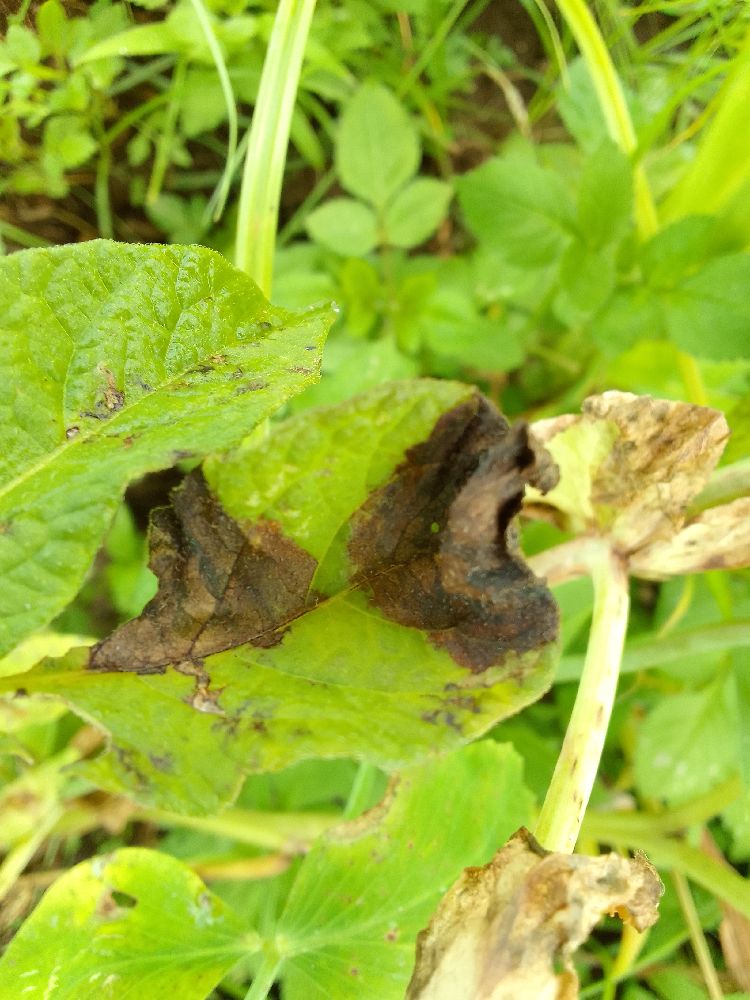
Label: Late blight